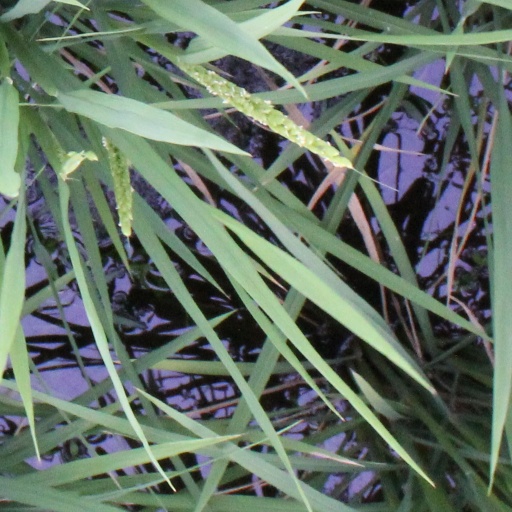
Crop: rice